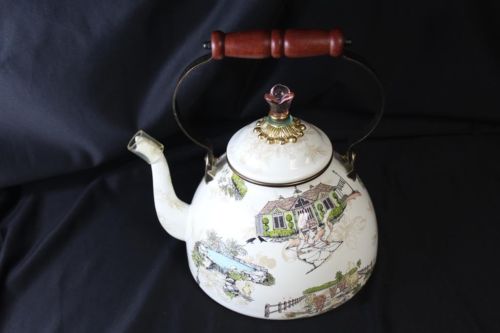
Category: kettle